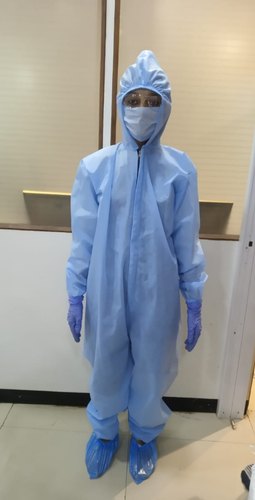
Objects detected:
Mask
Goggles
Gloves
Gloves
Coverall